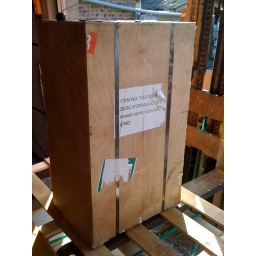
Control unit in wooden box